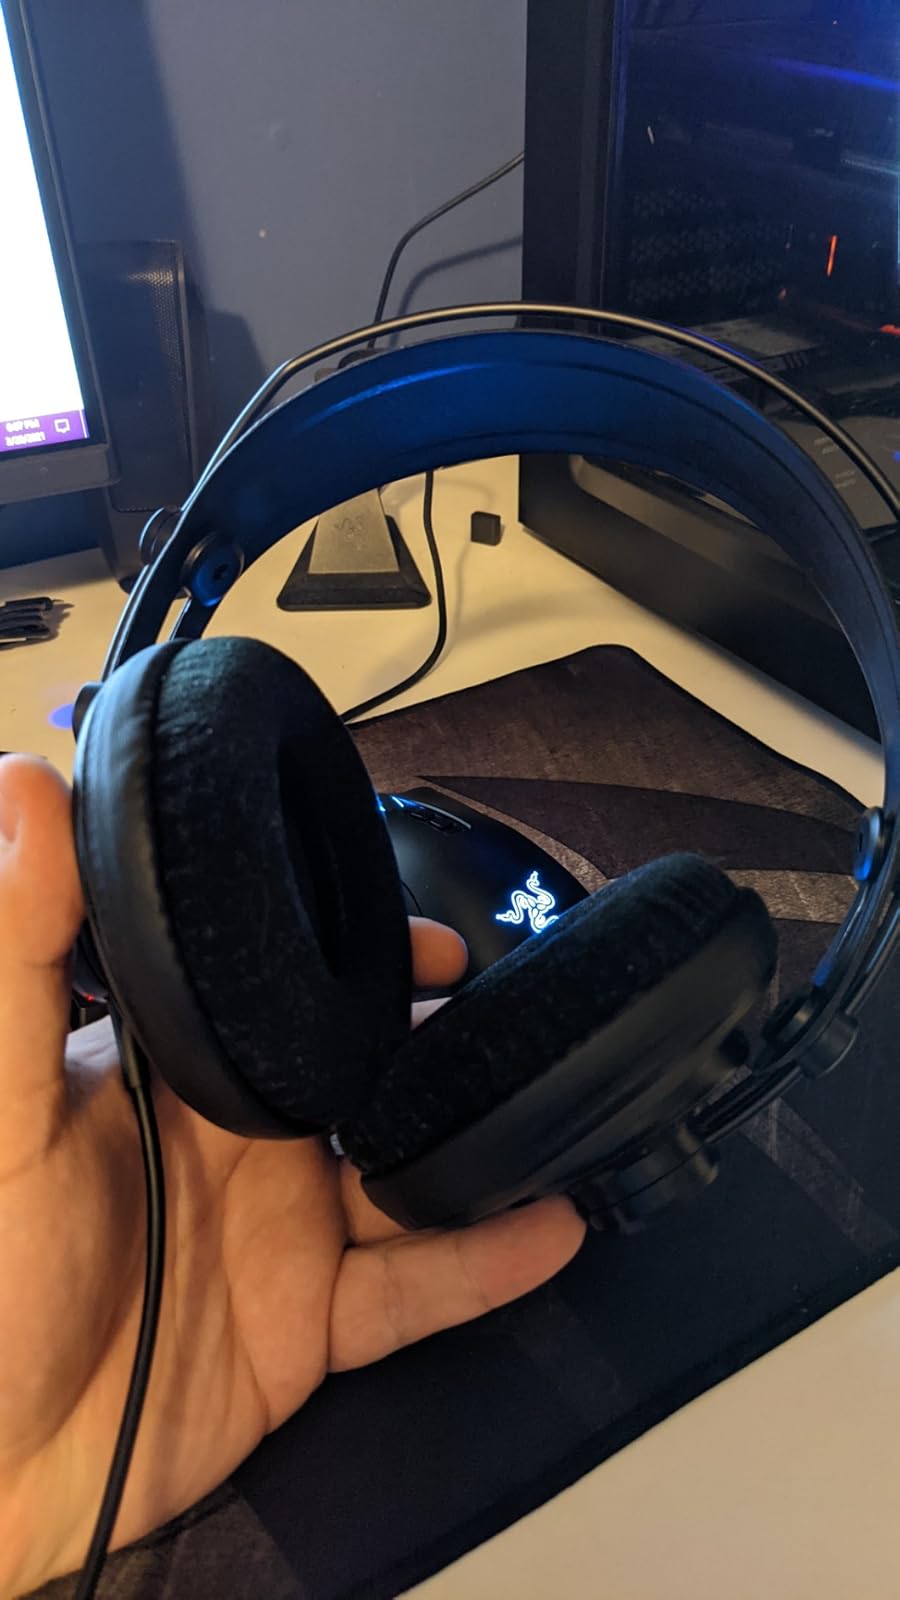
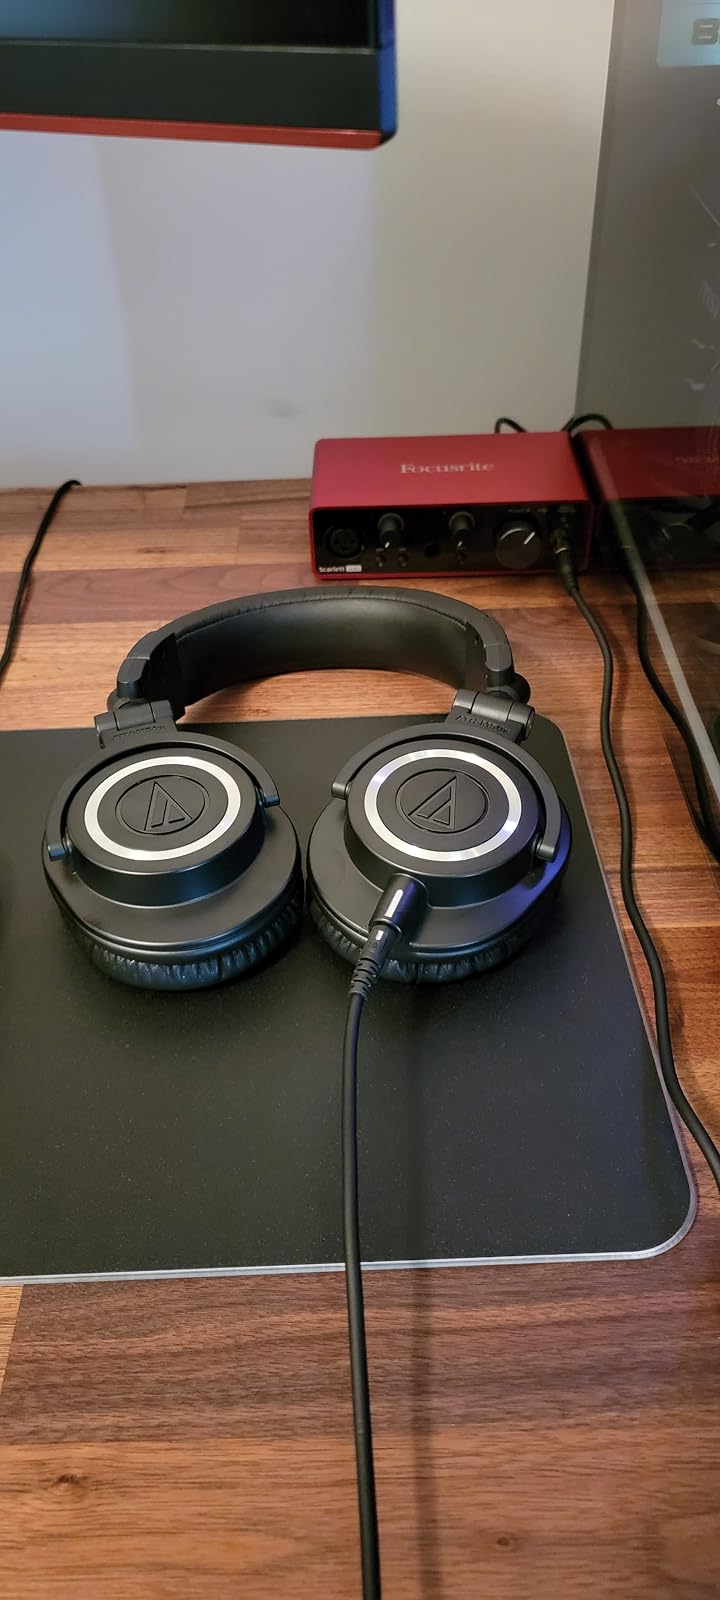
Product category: headphones
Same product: no